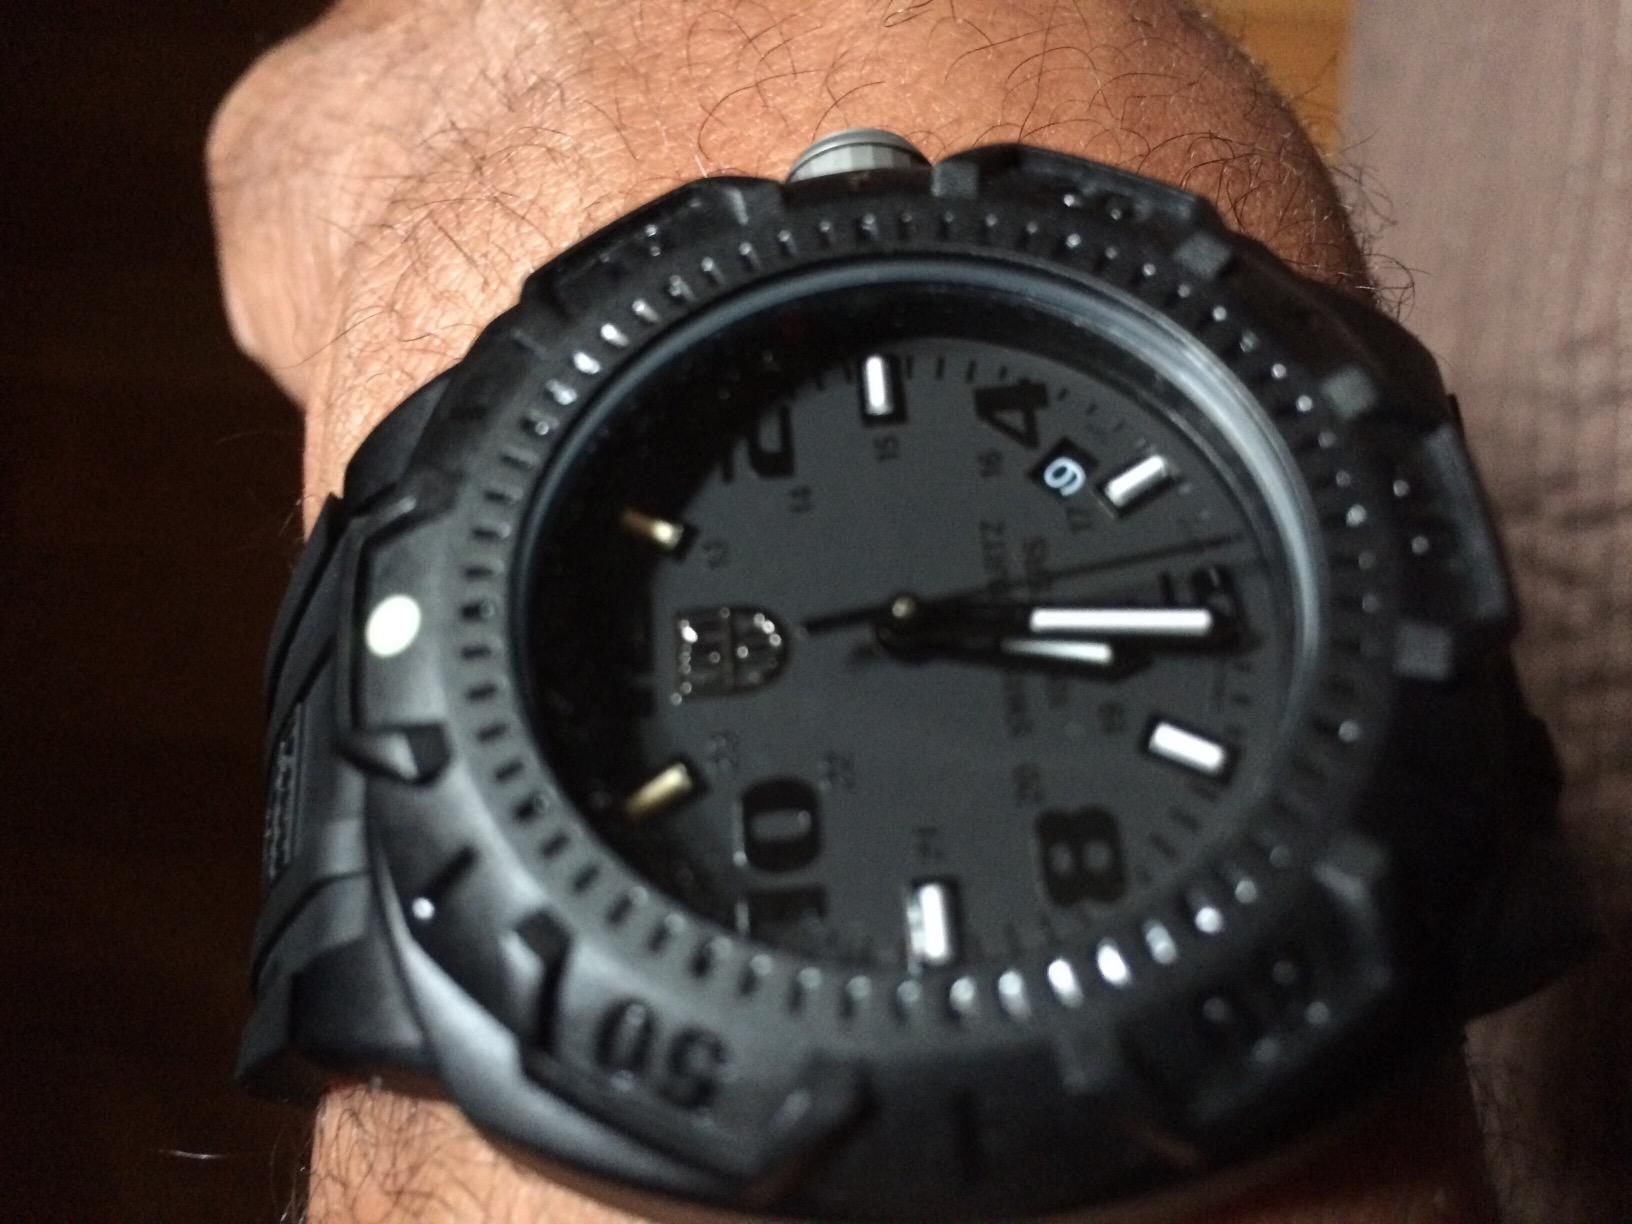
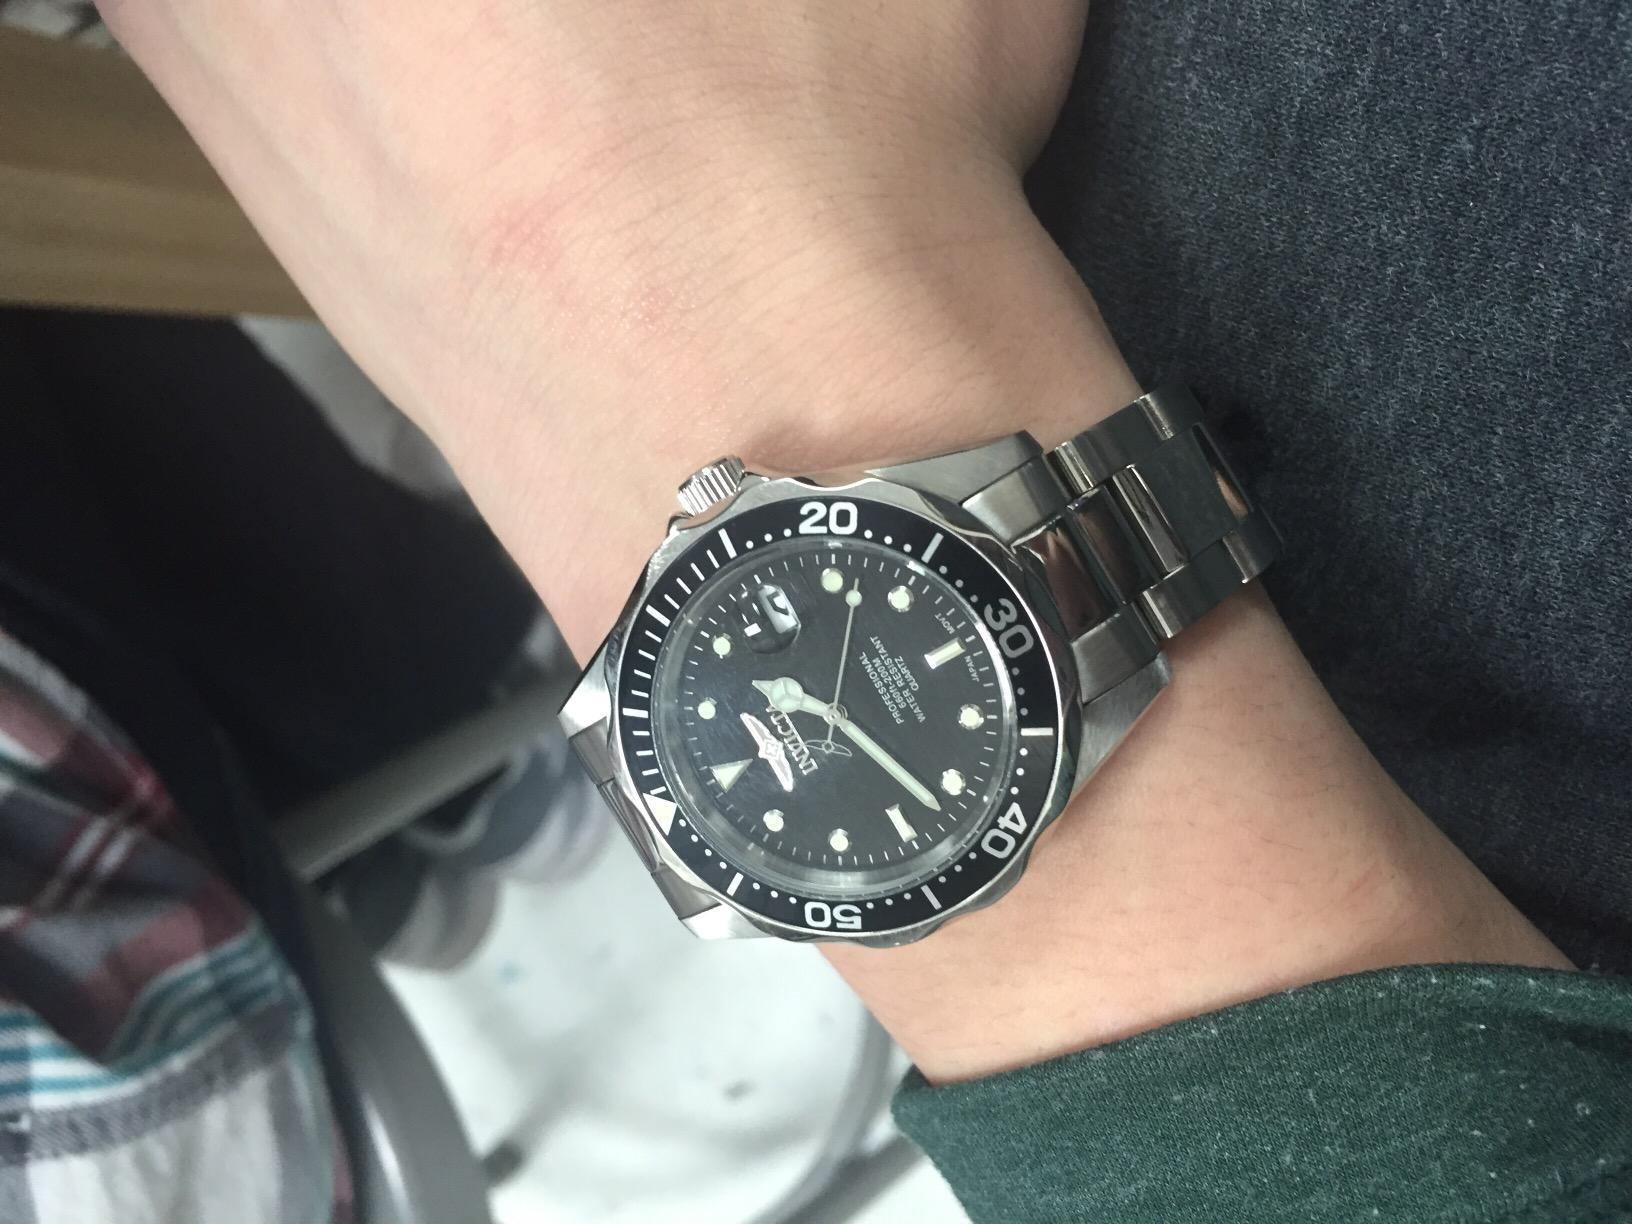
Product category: accessories_watch
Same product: no